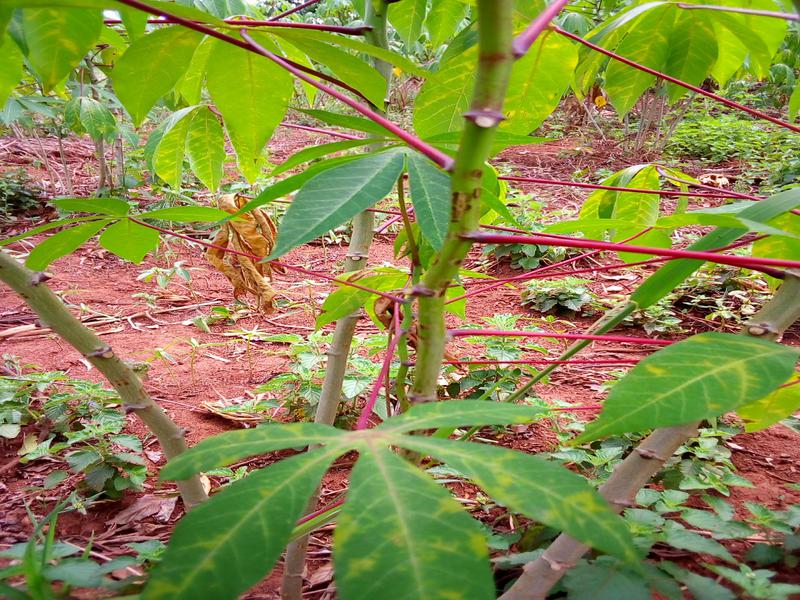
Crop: cassava
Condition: brown_streak_disease